Fillmore, Wisconsin

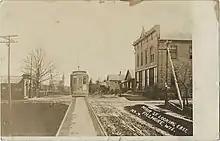
A trolley is seen on a postcard of Fillmore's Main Street that was sent on November 2, 1911

The settlement was named after Millard Fillmore, who was president at the time.